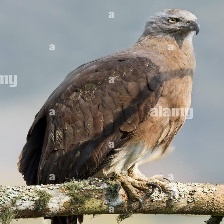
Species: GREY HEADED FISH EAGLE
Scientific name: ICHTHYOPHAGA ICHTHYAETUS